The Lawless State

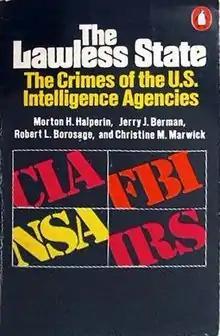
First paperback edition

The Lawless State: The Crimes of the U.S. Intelligence Agencies was written in 1976 jointly by Morton H. Halperin, Jerry J. Berman, Robert L. Borosage, and Christine M. Marwick. It recounts abuses of power by the U.S. Government throughout the Cold War, and is concerned mostly with surveillance methods and overstepped boundaries.